Sraboner Dhara

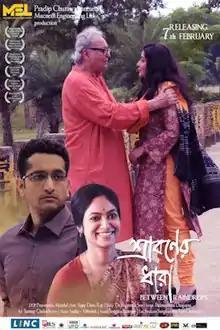
Theatrical poster

Sraboner Dhara is an Indian Bengali drama film directed by Sudeshna Roy and Abhijit Guha. Starring Soumitra Chatterjee and Parambrata Chatterjee, the film deals with Alzheimer's disease, the issues faced by the younger generation, and the emotional attachment established with the medical caregivers of the older generation. It is based on Dr. Subhendu Sen's short story, "Between Raindrops", and scripted by Padmanabha Dasgupta.